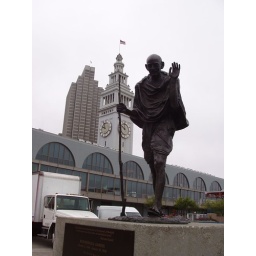
An interesting bronze monument of Ghandi near the pier behind the ferry building, ferry building clocktower in background.